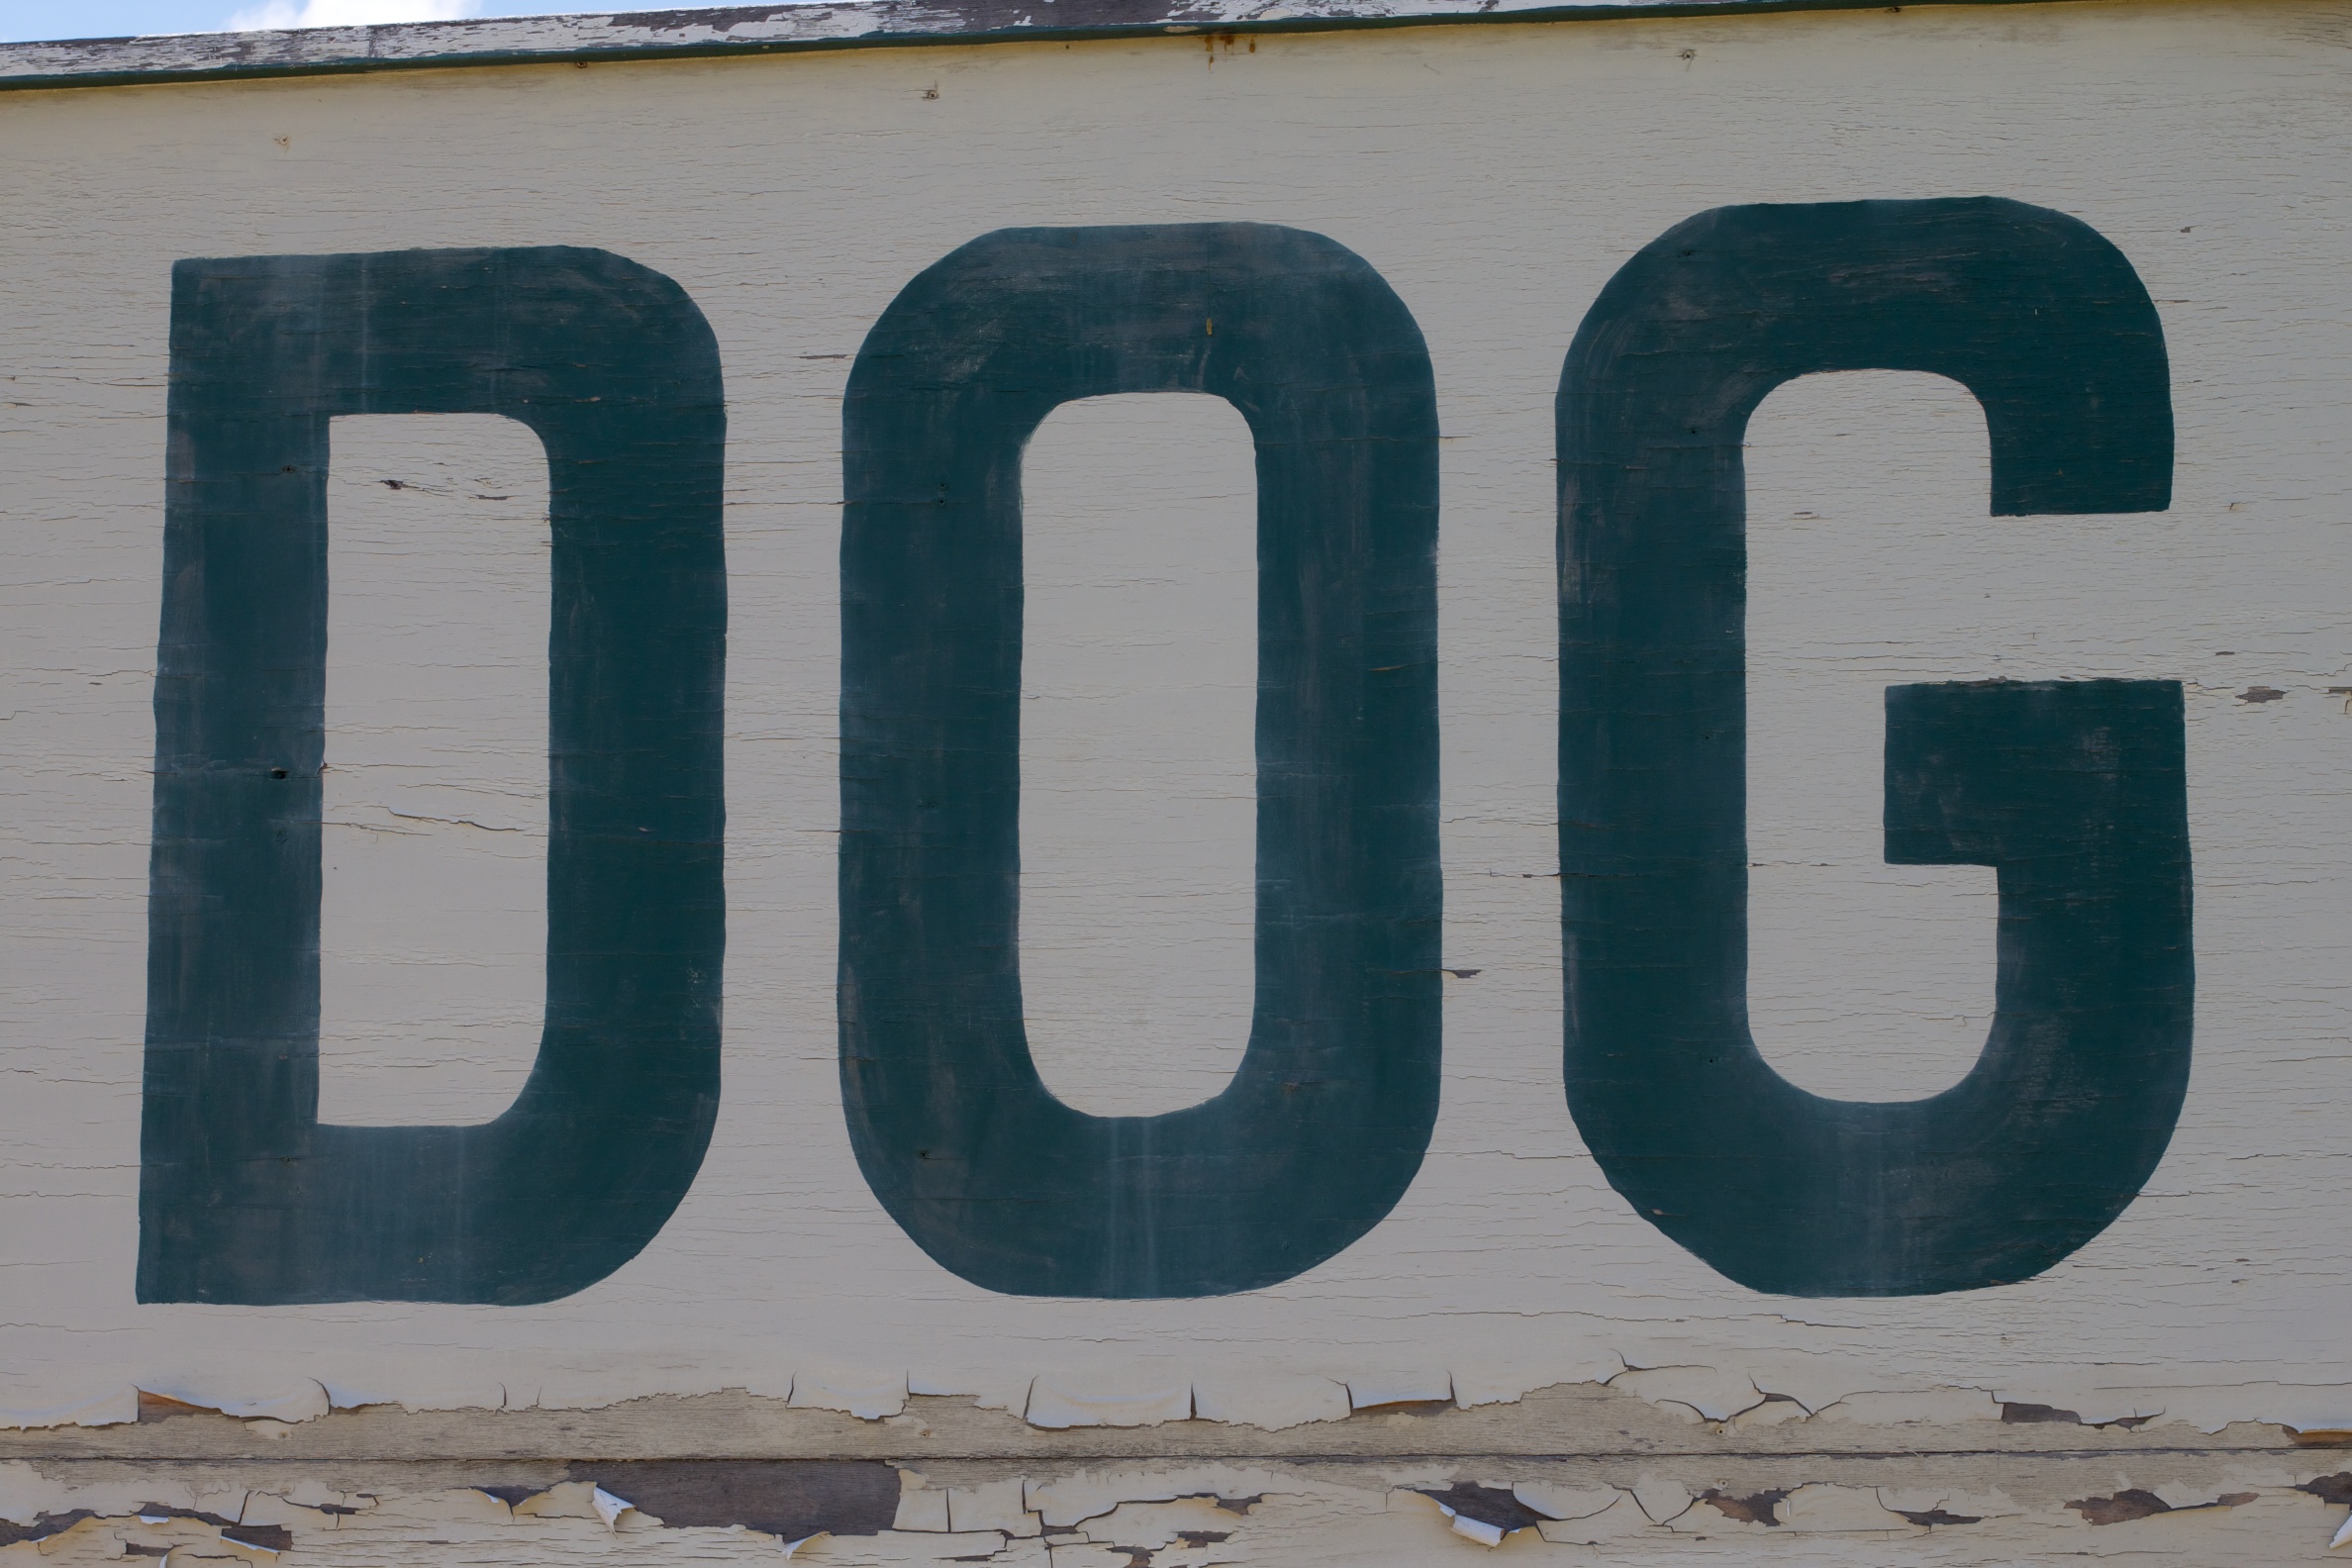
number, wall, sign, green, symbol, color, blue, street sign, signage, font, art, shape, dogsign, odyssey, hurleylounge, idaho, vehicle registration plate, house numbering